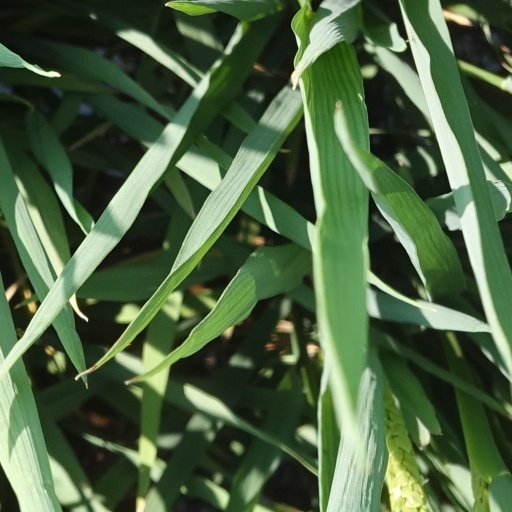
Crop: rice